Borg El Arab International Airport

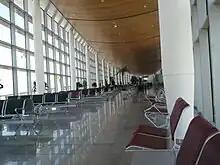
Departures area

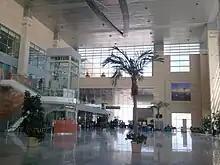
Check-in hall

A brand new airport terminal was opened in February 2010, which consisted of a new passenger building and an administration building. The passenger terminal is designed in the shape of a boat and consists of three floors: